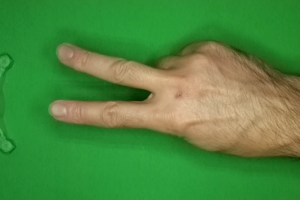
Label: scissors